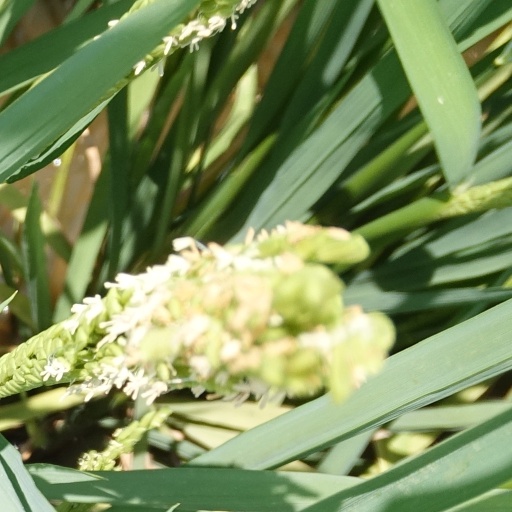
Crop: rice